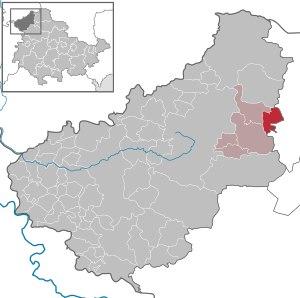
Buhla est une commune allemande située dans l'arrondissement d'Eichsfeld en Thuringe.